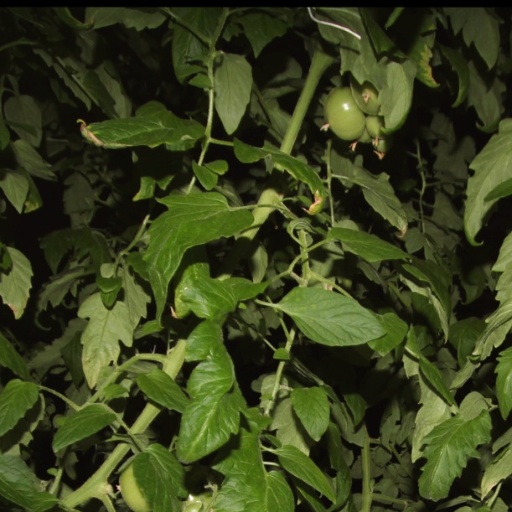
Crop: tomato